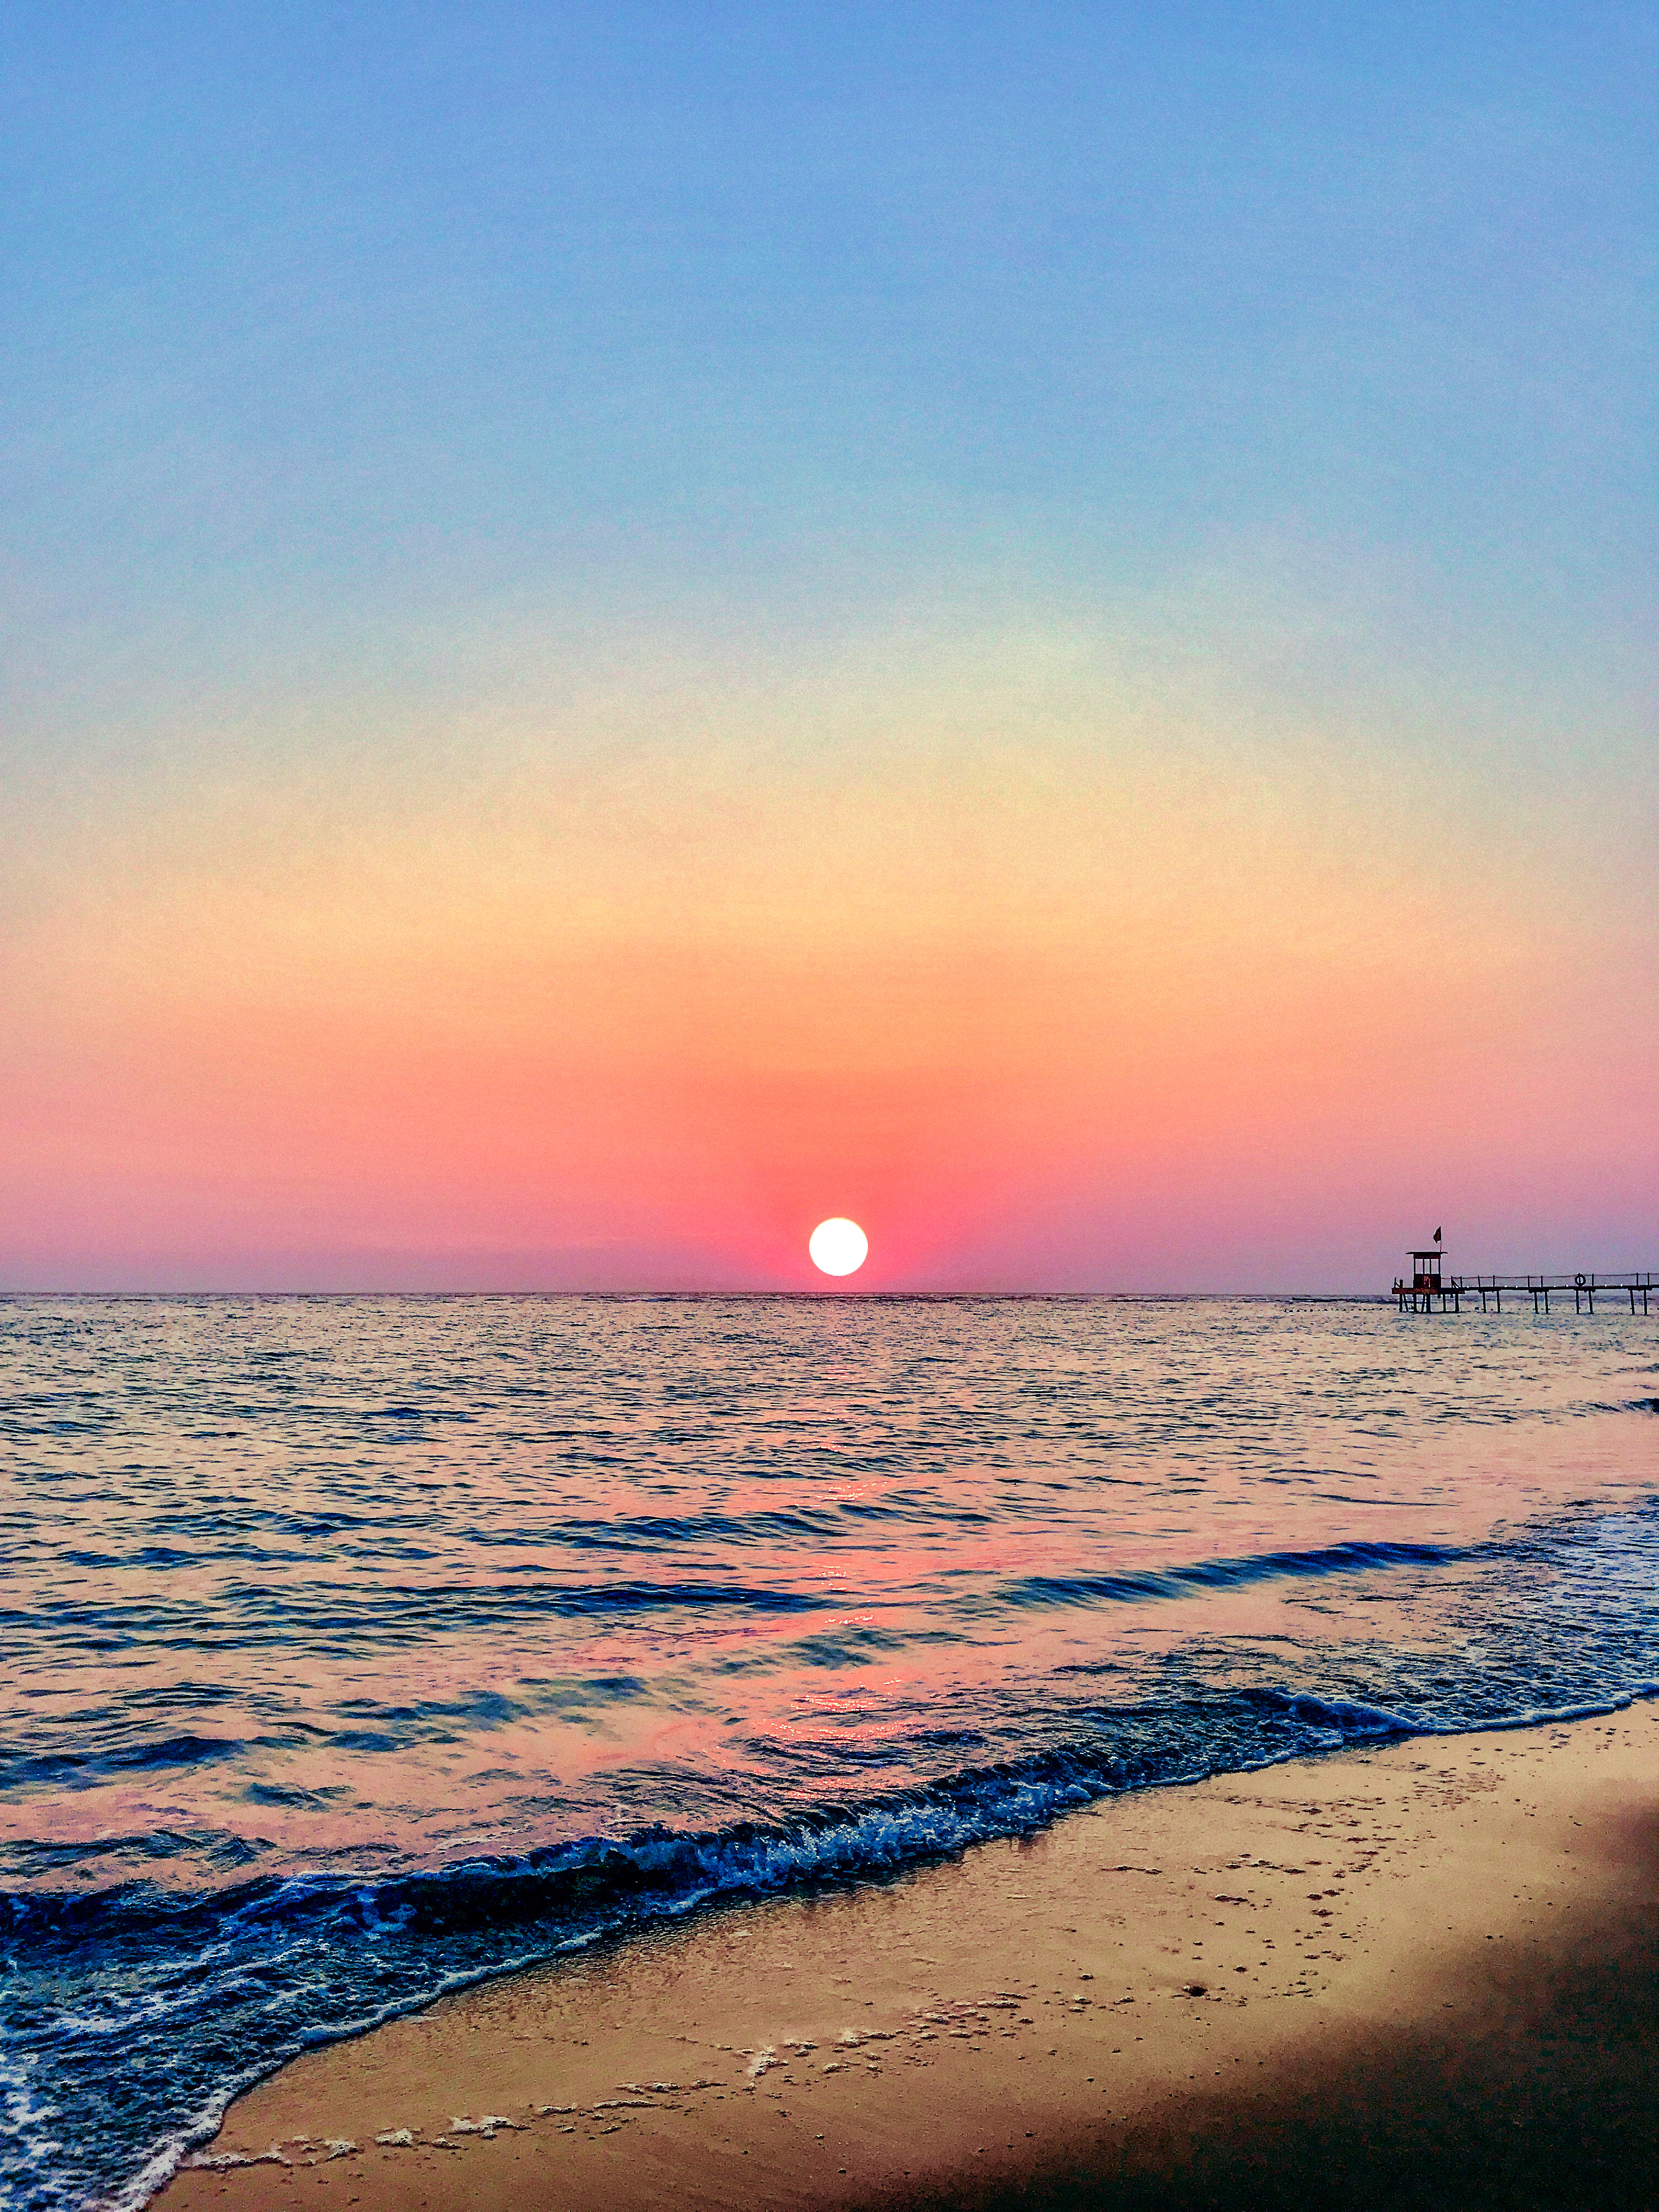
beach, golden sunset, purple, sand beach, sea, sunset, sand, horizon, sky, ocean, shore, sunrise, sun, calm, wave, morning, water, wind wave, dawn, afterglow, evening, sunlight, coast, coastal and oceanic landforms, dusk